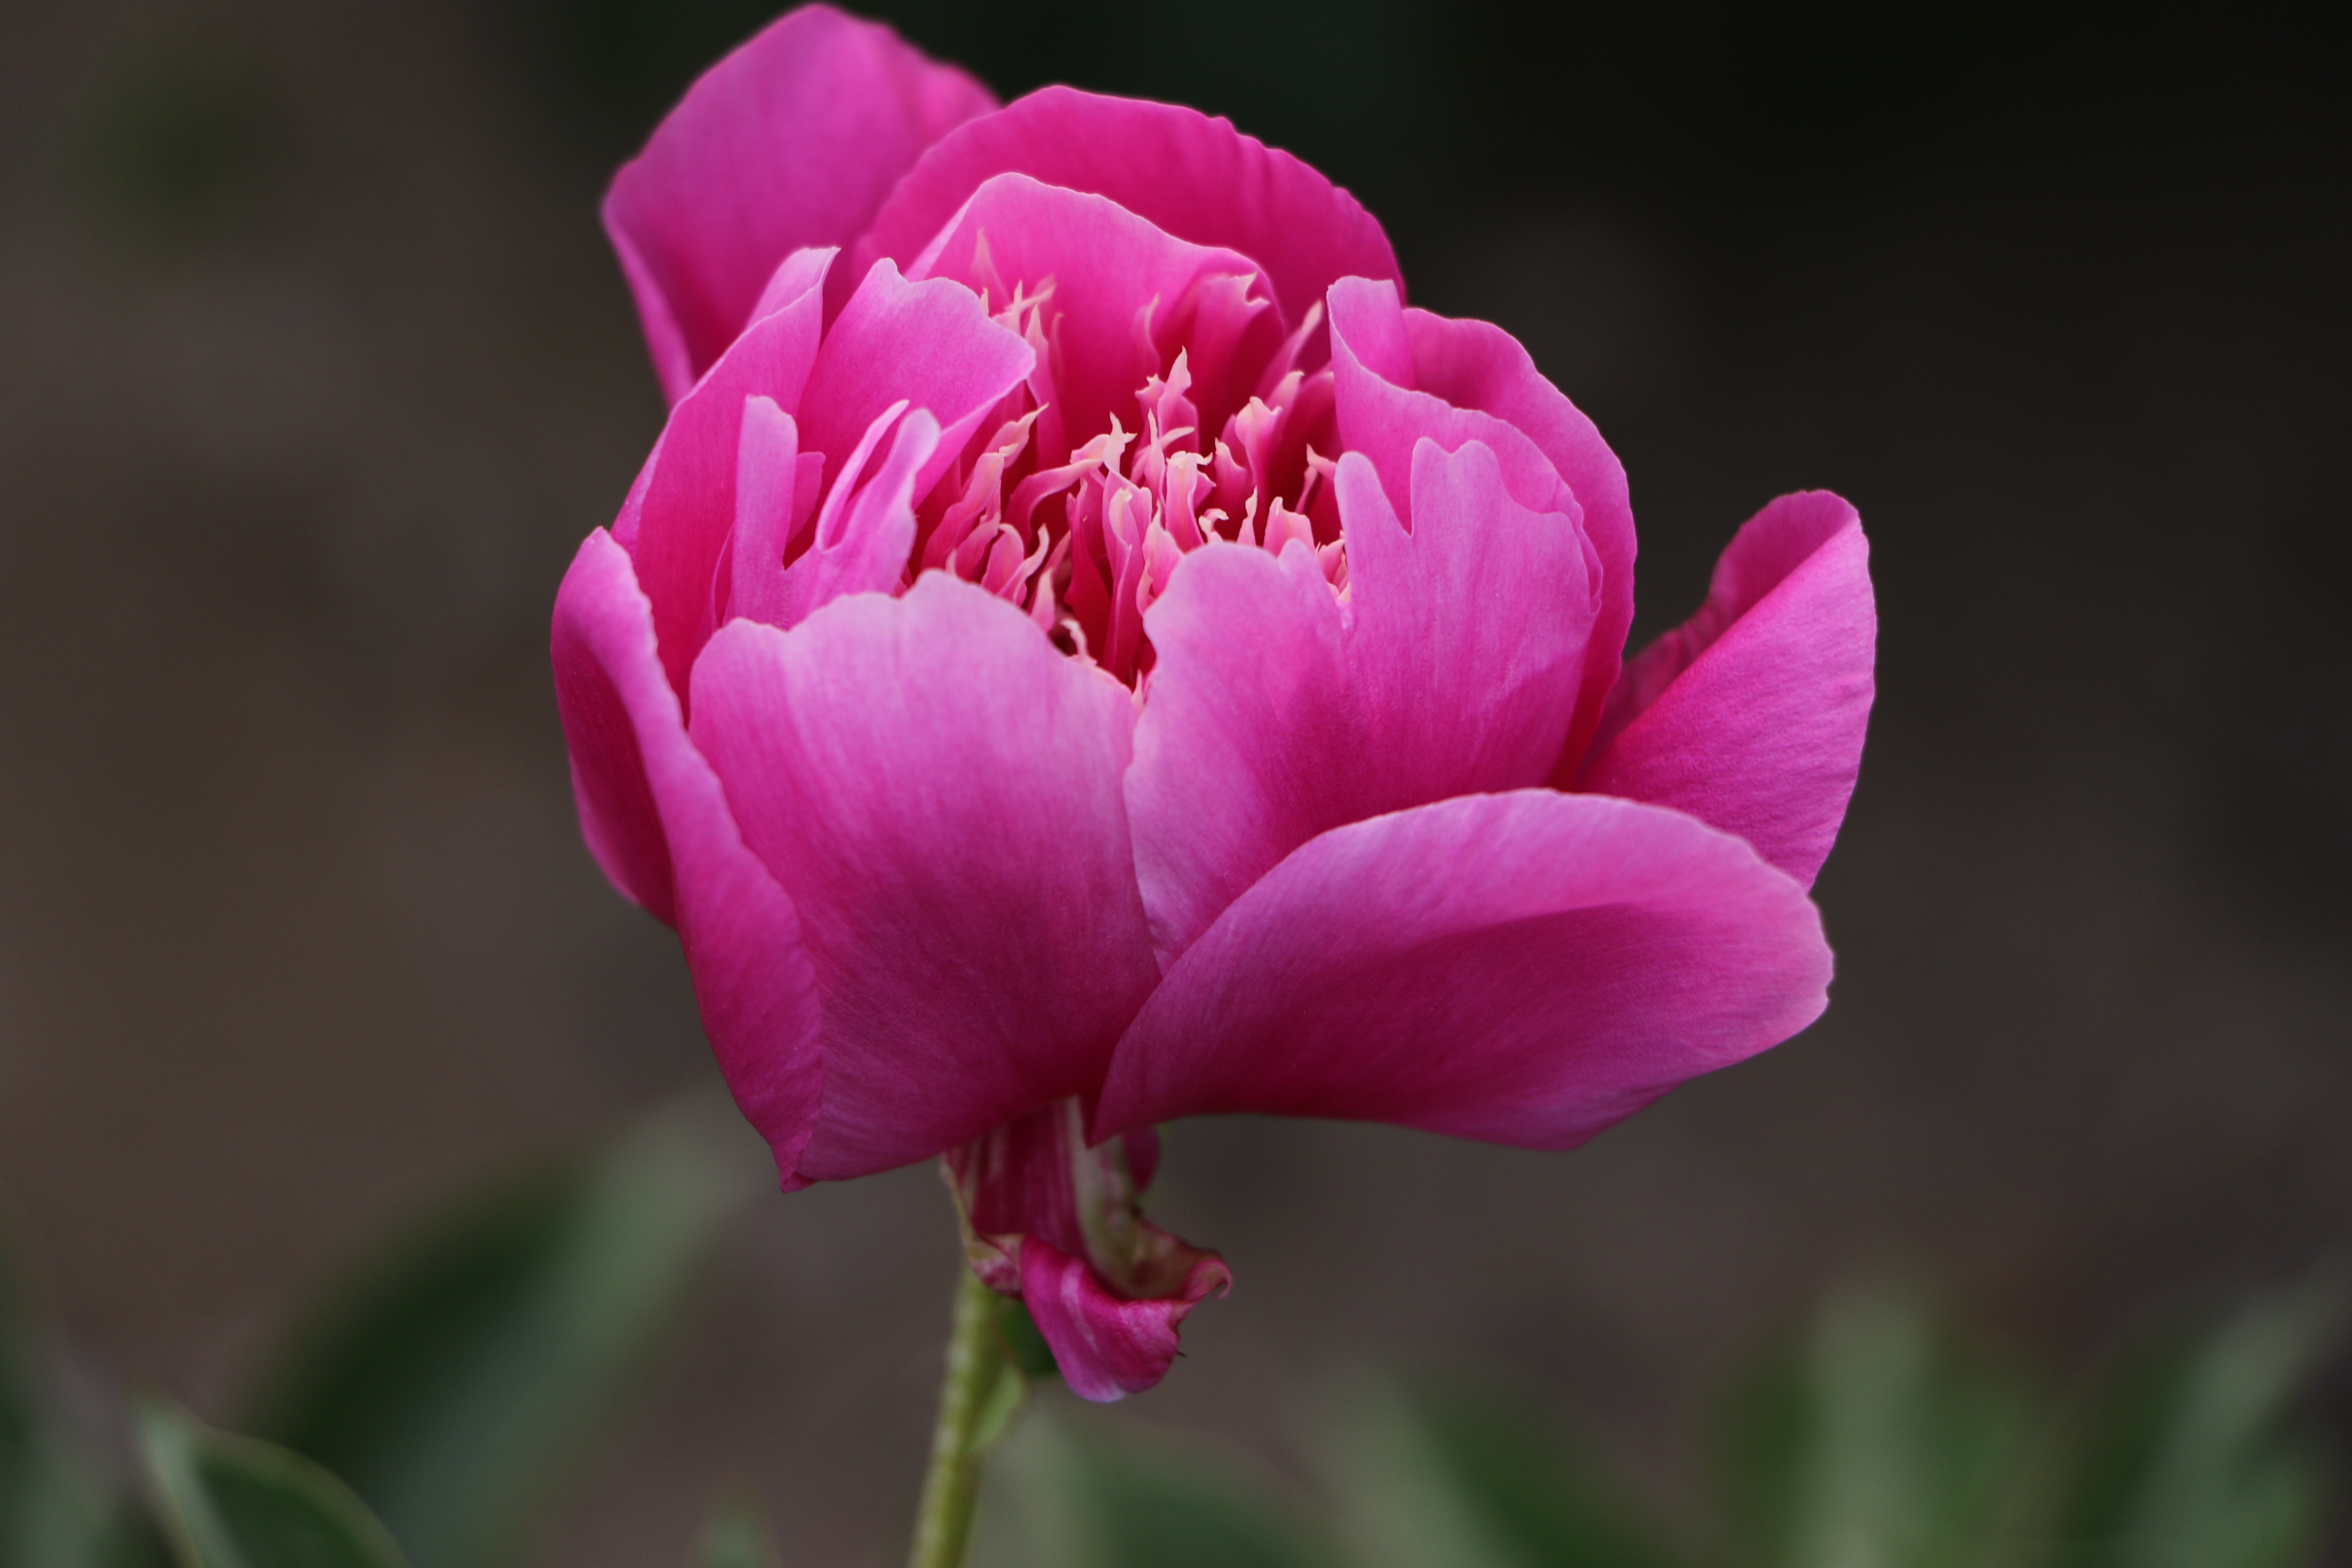
blossom, plant, flower, petal, pink, flora, close up, peony, macro photography, flowering plant, plant stem, land plant, chinese herbaceous peony